Ethel Moorhead

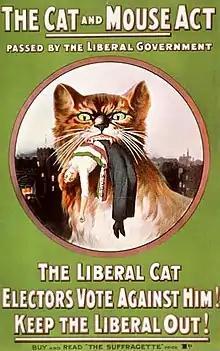
Cat and Mouse Act Poster 1914

Moorhead herself was imprisoned several times and released under the "Cat and Mouse Act" of 1913.